Cherry

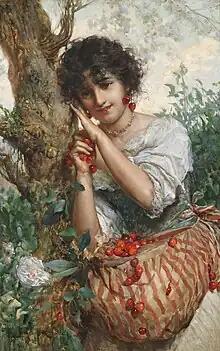
"Cherry time" by Salvatore Postiglione

The English word cherry derives from Old Northern French or Norman "cherise" from the Latin "cerasum", referring to an ancient Greek region, Kerasous (Κερασοῦς) near Giresun, Turkey, from which cherries were first thought to be exported to Europe.